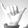
ASL letter: Y